Cicely Saunders

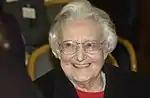
Saunders in 2002

Dame Cicely Mary Strode Saunders (22 June 1918 – 14 July 2005) was an English nurse, social worker, physician and writer. She is noted for her work in terminal care research and her role in the birth of the hospice movement, emphasising the importance of palliative care in modern medicine, and opposing the legalisation of voluntary euthanasia.